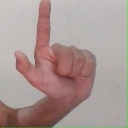
अक्षर: ल